John Clare

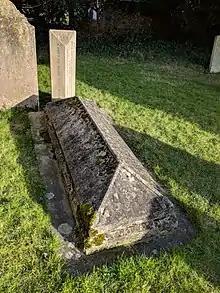
Clare's grave in Helpston churchyard

On 16 March 1820, Clare married Martha ("Patty") Turner, a milkmaid, in the Church of St Peter and St Paul in Great Casterton. An annuity of 15 guineas from the Marquess of Exeter, in whose service he had been, was supplemented by subscription, so that Clare gained £45 a year, a sum far beyond what he had ever earned. Soon, however, his income became insufficient and in 1823 he was nearly penniless. "The Shepherd's Calendar" (1827) met with little success, which was not increased by his hawking it himself. As he worked again in the fields, his health temporarily improved; but he soon became seriously ill. Earl Fitzwilliam presented him with a new cottage and a piece of ground, but Clare could not settle down.